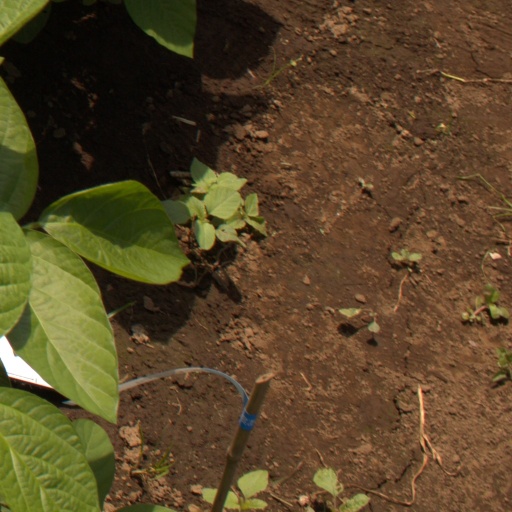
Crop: soybean